Skee-Ball

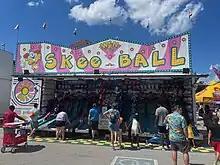
Skee-ball booth at the Indiana State Fair

At traveling carnival midways, prizes are typically won by scoring a certain minimum number of points in one game. This requires an attendant to hand out prizes immediately at the end of games, which is not common in arcade settings. Usually multiple small prizes can be traded for medium prizes and multiple mediums for large. Perfect or nearly perfect scores earn the largest prize available, while very low scores may earn nothing at all.